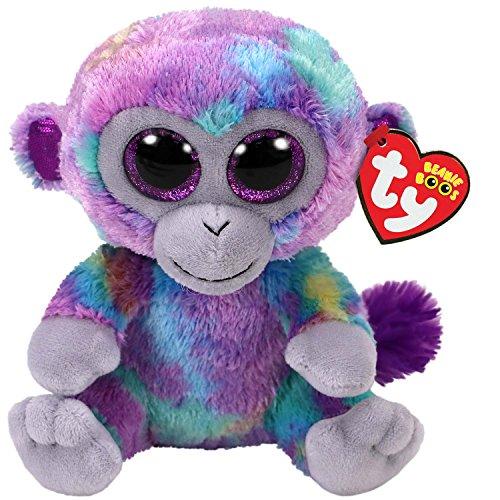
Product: Ty Beanie Boos Zuri - Multi-Colored Monkey reg
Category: Toys & Games | Stuffed Animals & Plush Toys | Stuffed Animals & Teddy Bears
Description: Monkey see - Monkey do Zuri the multi-colored monkey comes from a special Zoo of love.
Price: $8.99
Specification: ProductDimensions:3x2x6inches|ItemWeight:1.44ounces|ShippingWeight:1.44ounces(Viewshippingratesandpolicies)|ASIN:B078ZQ58MH|Itemmodelnumber:36845|Manufacturerrecommendedage:36months-8years